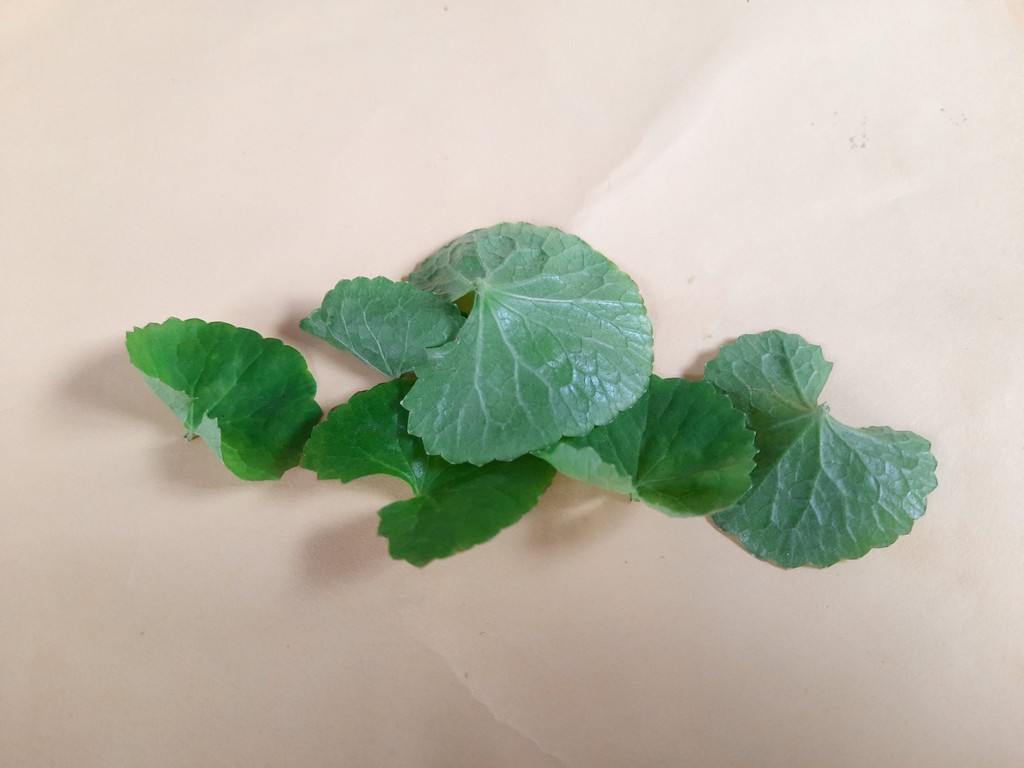
Label: Healthy